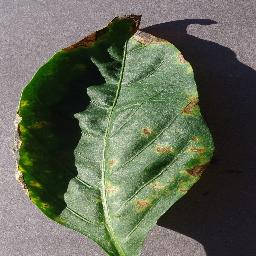
Label: Pepper,_bell___Bacterial_spot